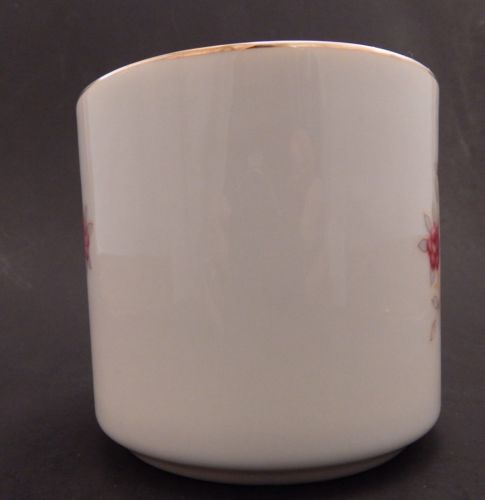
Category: mug